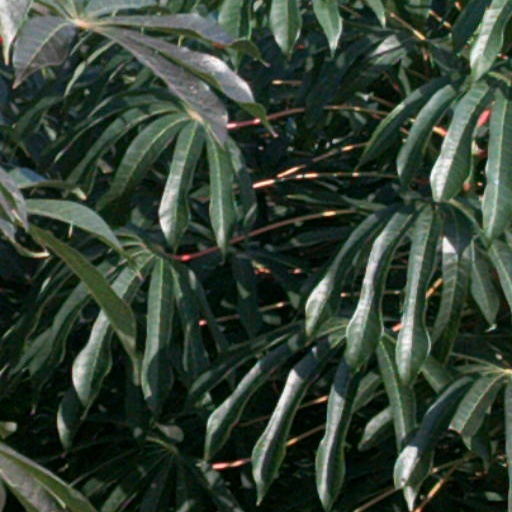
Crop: cassava